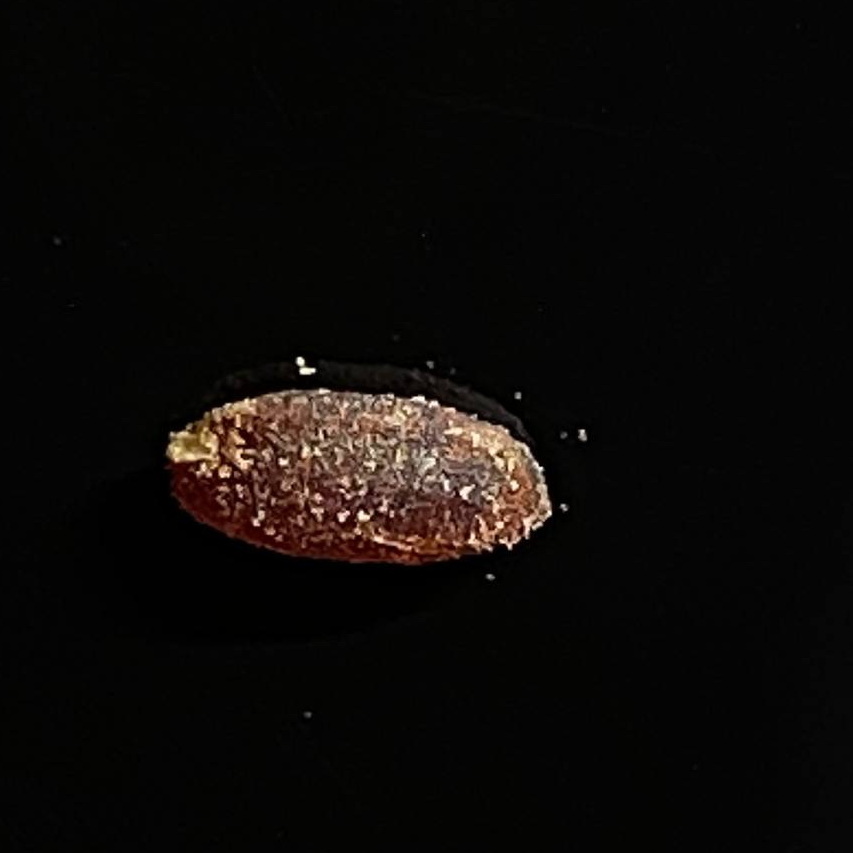
Rice variety: Lal_Aush